Magnetochemistry

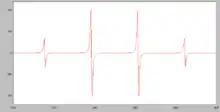
Simulated EPR spectrum of the CH• radical

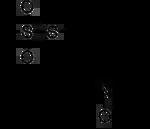
MSTL spin-label

Very few compounds of main group elements are paramagnetic. Notable examples include: oxygen, O; nitric oxide, NO; nitrogen dioxide, NO and chlorine dioxide, ClO. In organic chemistry, compounds with an unpaired electron are said to be free radicals. Free radicals, with some exceptions, are short-lived because one free radical will react rapidly with another, so their magnetic properties are difficult to study. However, if the radicals are well separated from each other in a dilute solution in a solid matrix, at low temperature, they can be studied by electron paramagnetic resonance (EPR). Such radicals are generated by irradiation. Extensive EPR studies have revealed much about electron delocalization in free radicals. The simulated spectrum of the CH• radical shows hyperfine splitting due to the interaction of the electron with the 3 equivalent hydrogen nuclei, each of which has a spin of 1/2.